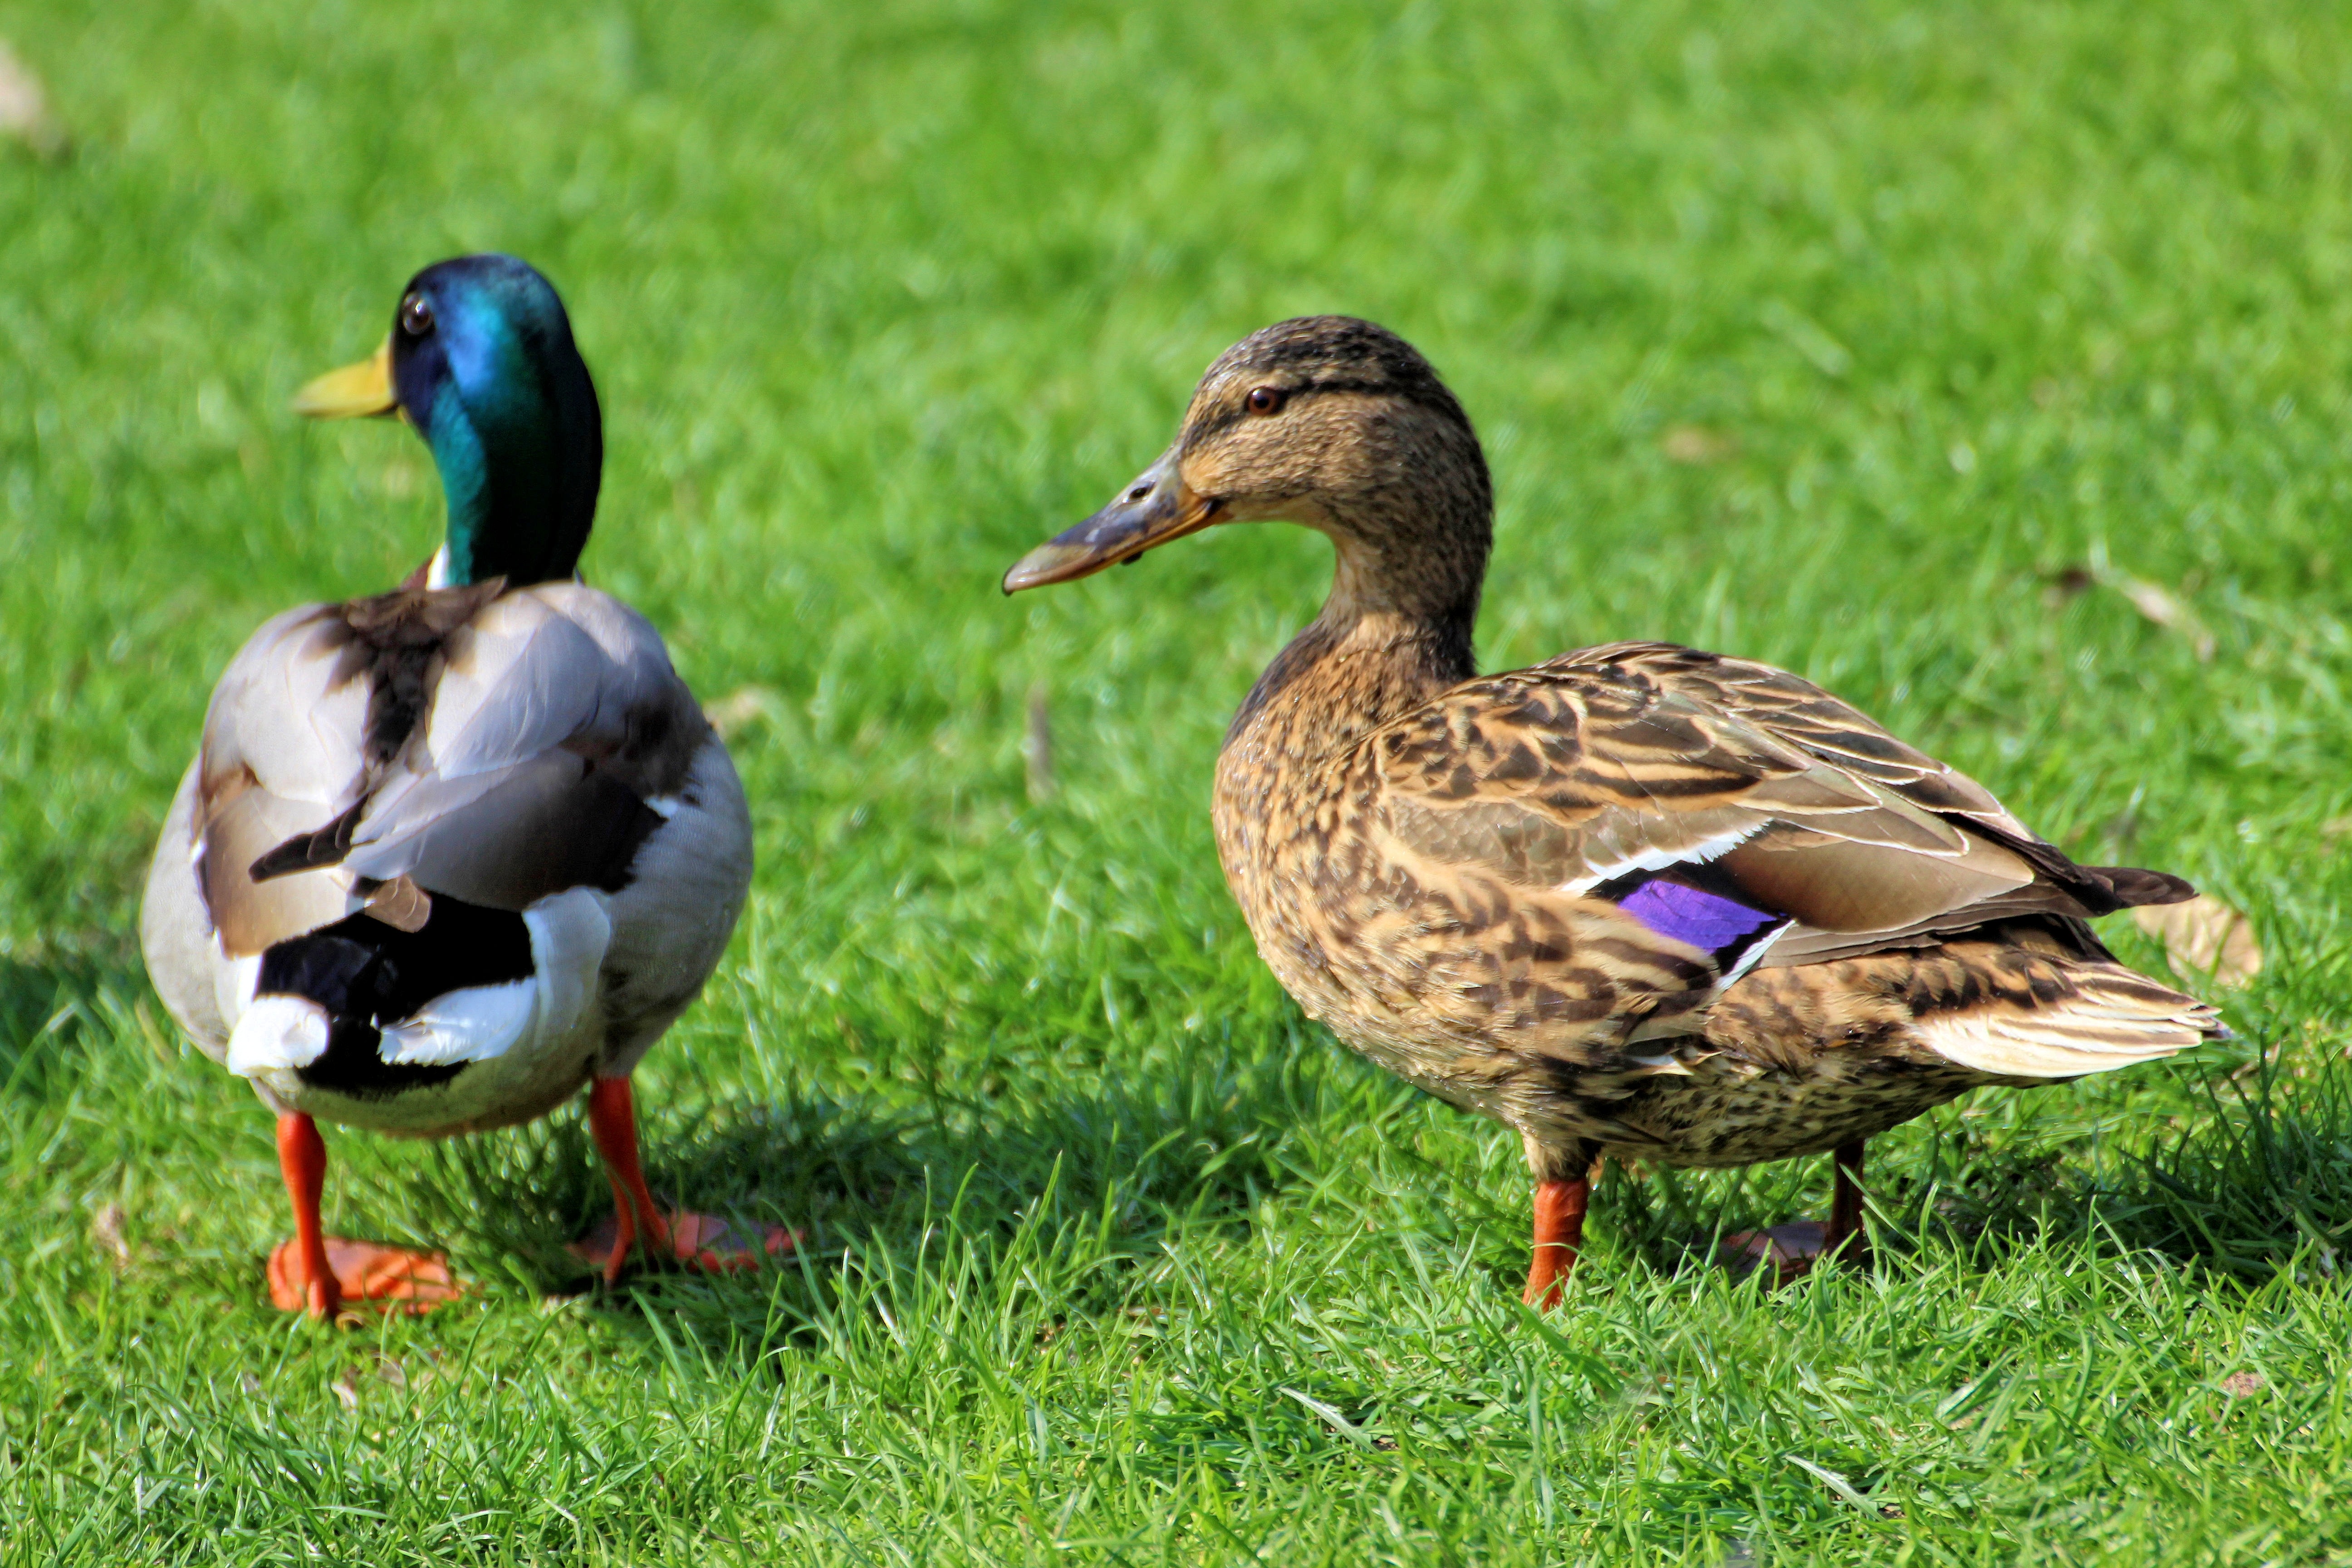
nature, bird, meadow, wildlife, beak, fauna, poultry, drake, duck, vertebrate, waterfowl, water bird, mallard, canard, ducks geese and swans